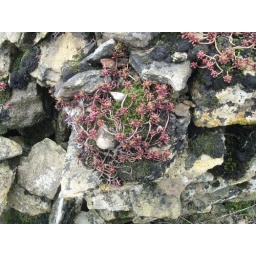
Random spot on a rock wall in Arbois